1964 Winter Olympics

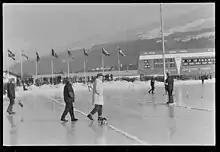
Eisschnellaufbahn

For the first time in 1964, two ski jumping events were contested at the Olympic Games: small hill, contested at Toni-Seelos-Olympiaschanze and big hill, which takes place at Bergisel Ski Jump. They have a construction point of 70 and 90 meters respectively. Athletes jump three times and their two best results count in each event.